2010 Isle of Man TT

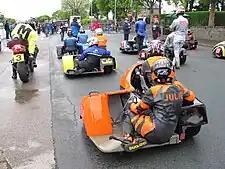
The Sidecar Newcomers in the rain delayed first TT Practice Session 2010.

The traditional curtain-raiser since 1988 to the Isle of Man TT Festival has been the Pre-TT Classic Races held on the Billown Circuit in Castletown. The first evening practice session for the 2010 Pre-TT Classic Races were held on Friday 28 May 2010 in cold and blustery conditions. The fastest time in the first Friday practice session was set by the Isle of Man TT competitor Guy Martin in the Post Classic class in 2 minutes and 37.890 seconds at an average speed of 96.903 mph. The Senior class was dominated by Alan Oversby debuting a 500 cc MV Agusta on the Billown Circuit at an average speed of 91.656 mph. With the highly competitive Junior class, it was Roy Richardson who was fastest in the Friday evening practice riding a 350 cc Aermacchi at an average speed of 84.551 mph and Chris Palmer in second place with a speed of 83.181 mph riding a 350 cc AJS. Fastest time in the Lightweight class was an average speed of 83.603 mph set by Mike Hose riding a 250 cc Ariel Arrow and Vince Biggs/Phil Biggs with a 1000 cc BMW outfit led the practice for the sidecar class at an average speed of 79.287 mph.